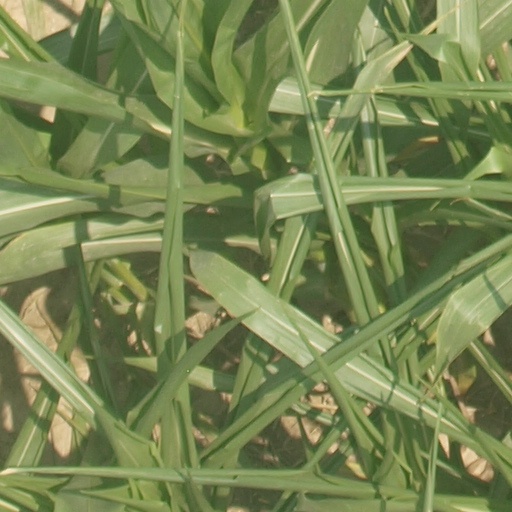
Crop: maize; corn